H. H. Couzens

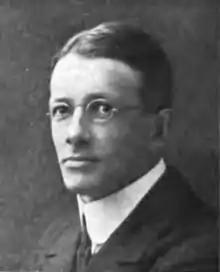

Sir Herbert Henry Couzens KBE (16 October 1877 – 17 November 1944) was a British electrical engineering executive who managed public utilities in England, Canada, and Brazil.